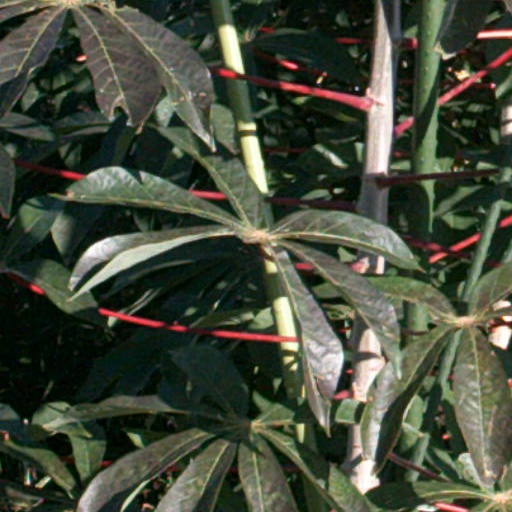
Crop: cassava